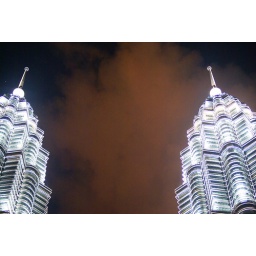
These r the famous twin towers in Kuala Lumpur...I like how the sky looked in the background